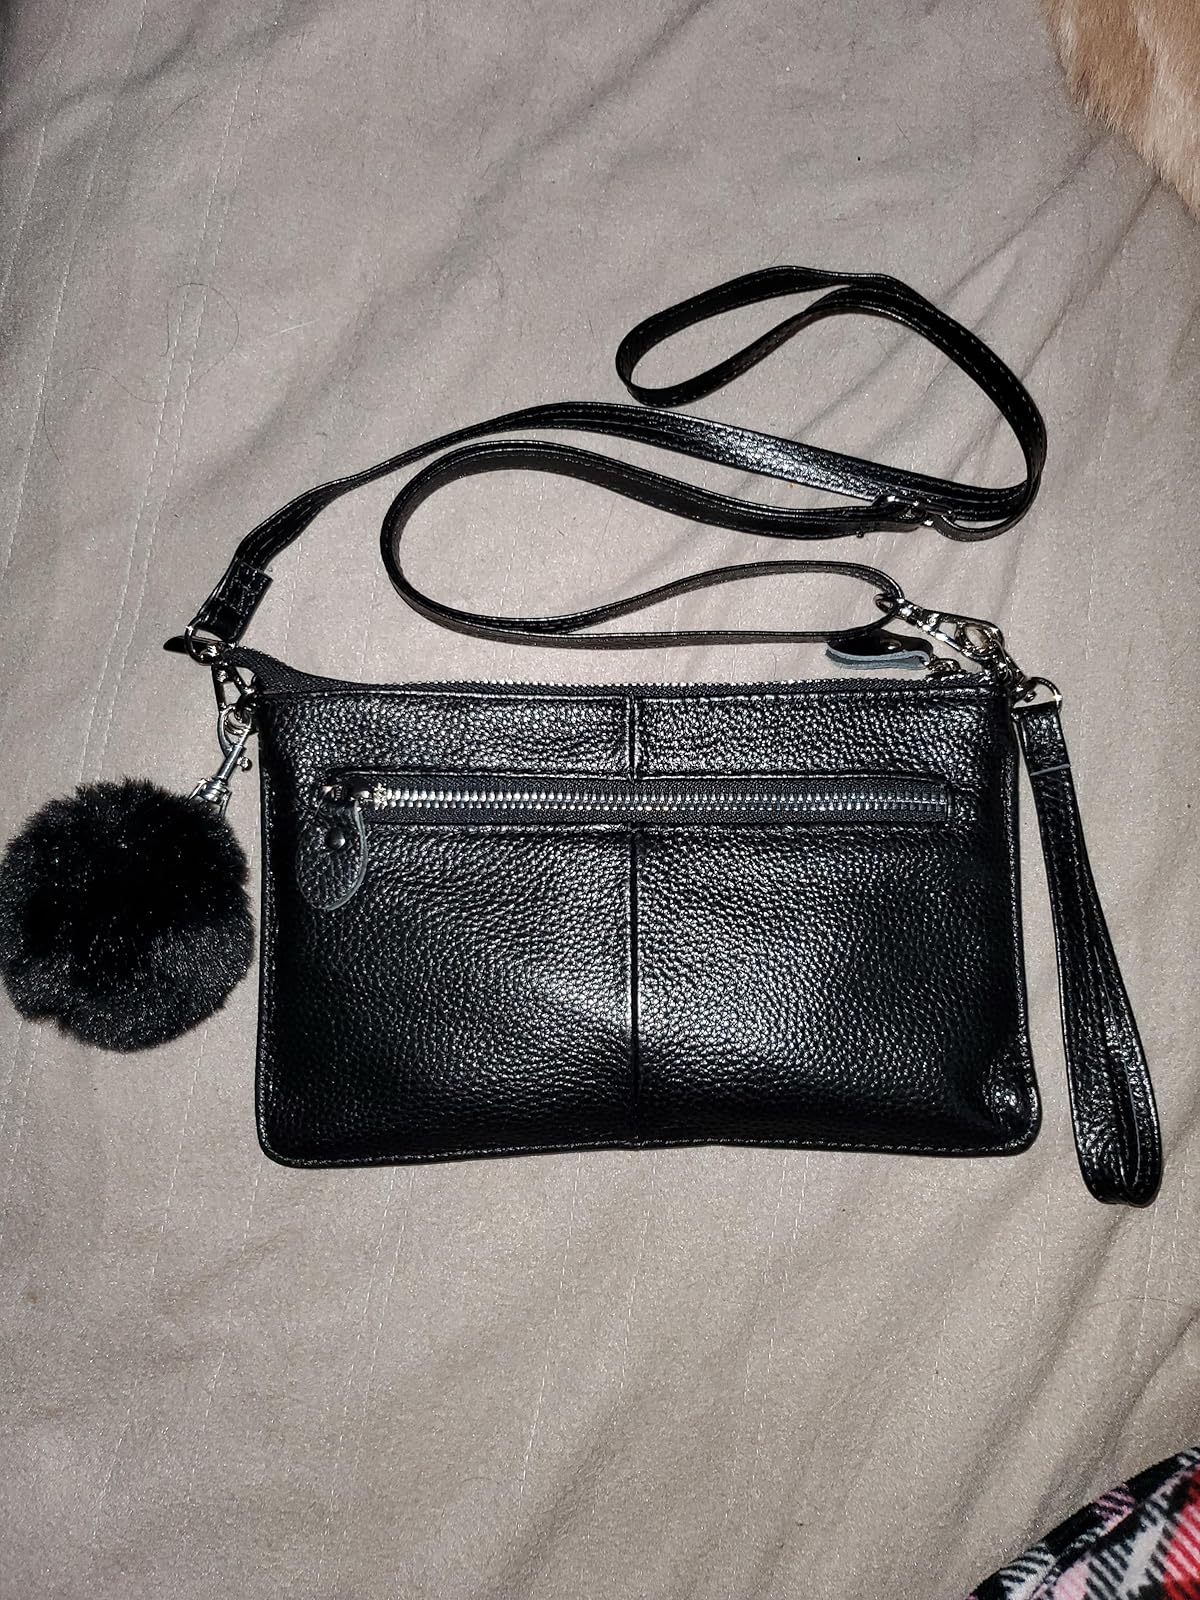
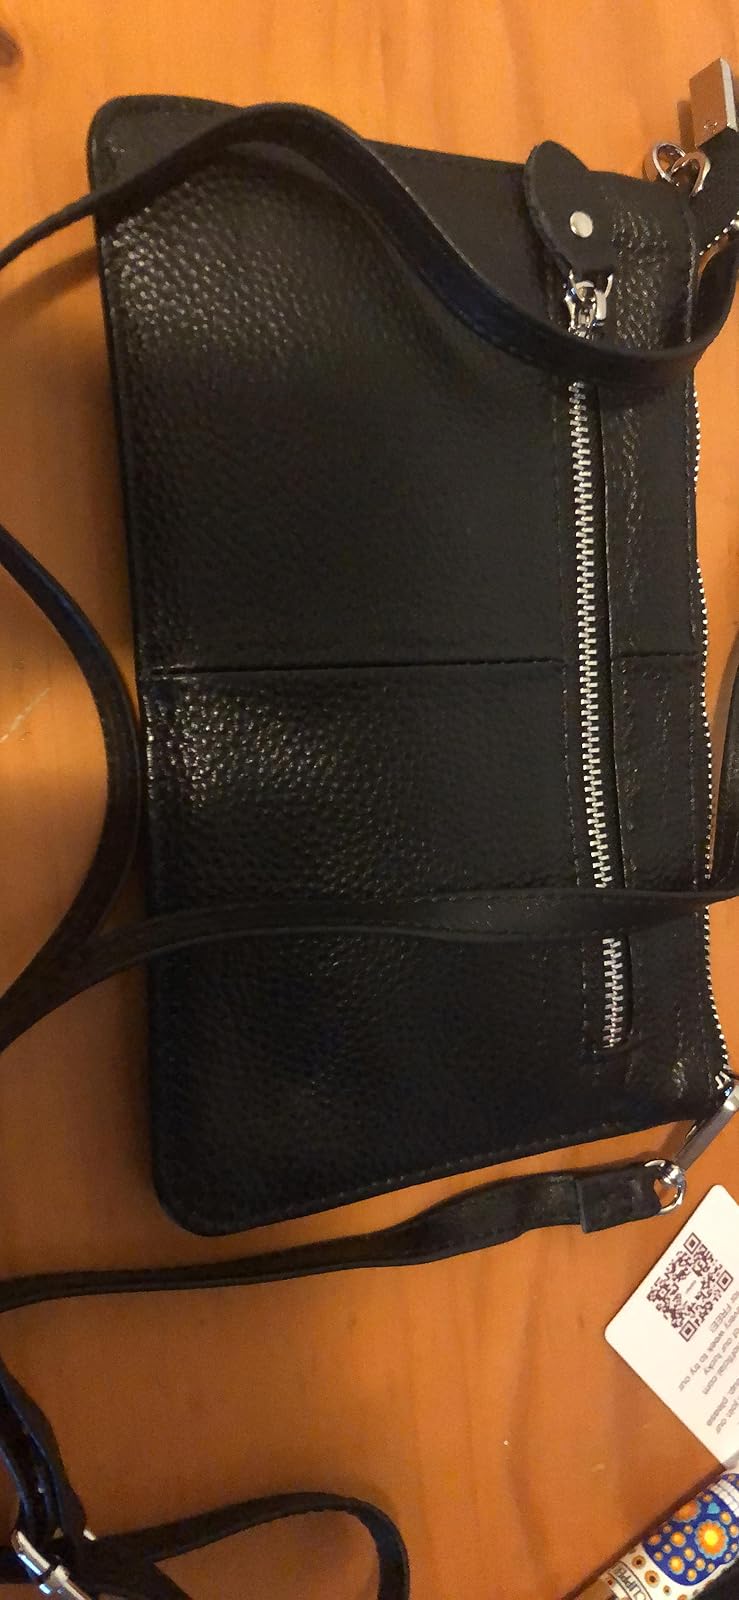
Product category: accessories_handbag
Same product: yes